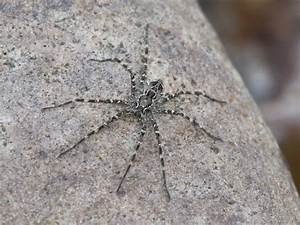
Label: spider